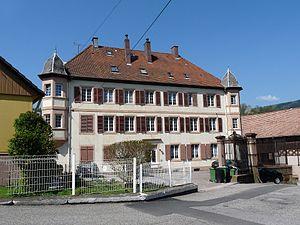
Rothau (Bas-Rhin)
Rothau est une commune française du département du Bas-Rhin, en région Grand Est.
Louis Daniel Champy, né le 1ᵉʳ novembre 1763 à Vitteaux, mort en 1831, est un industriel français, maître de forges à Framont et Rothau dans les Vosges de 1786 à 1827, membre du Conseil des Fabriques et Manufactures sous l'Empire, et député des Vosges sous la Restauration.
La famille de Dietrich est une dynastie industrielle alsacienne.